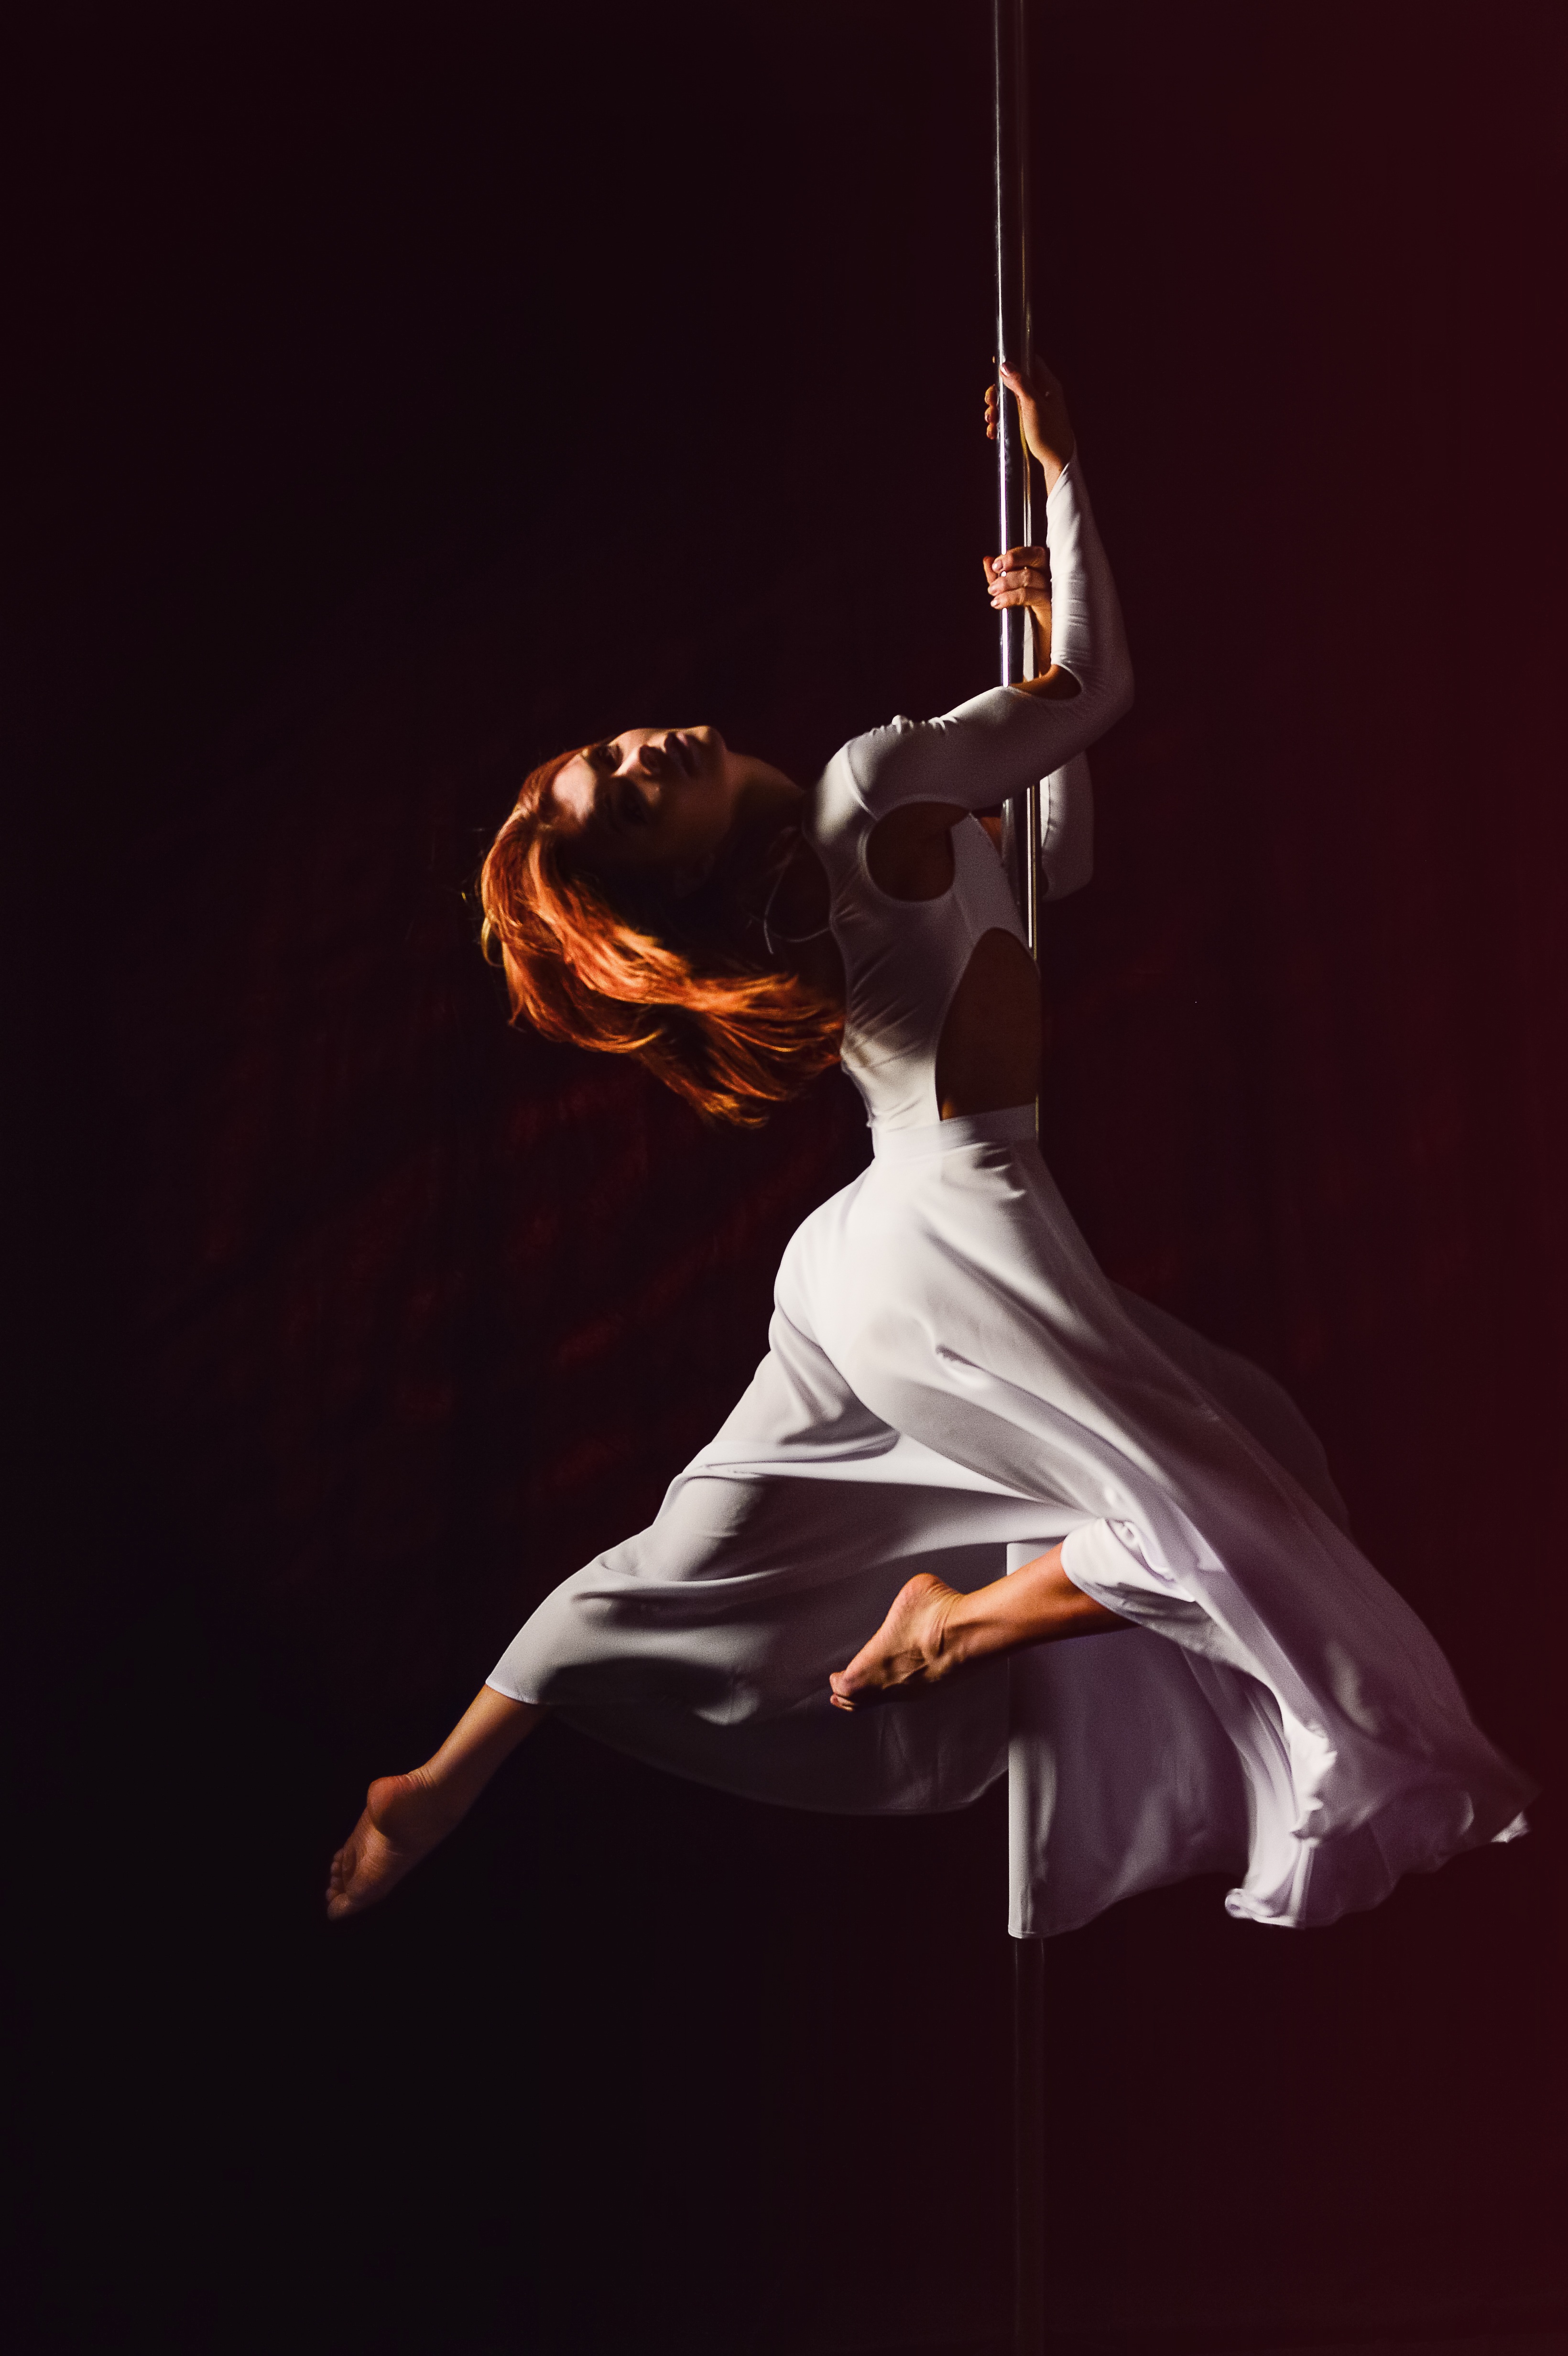
girl, woman, dance, model, flight, soar, performance art, pylon, sports, event, entertainment, pole dance, performing arts, ease, team sport, dance floor, gravitation, modern dance, concert dance, aerialist